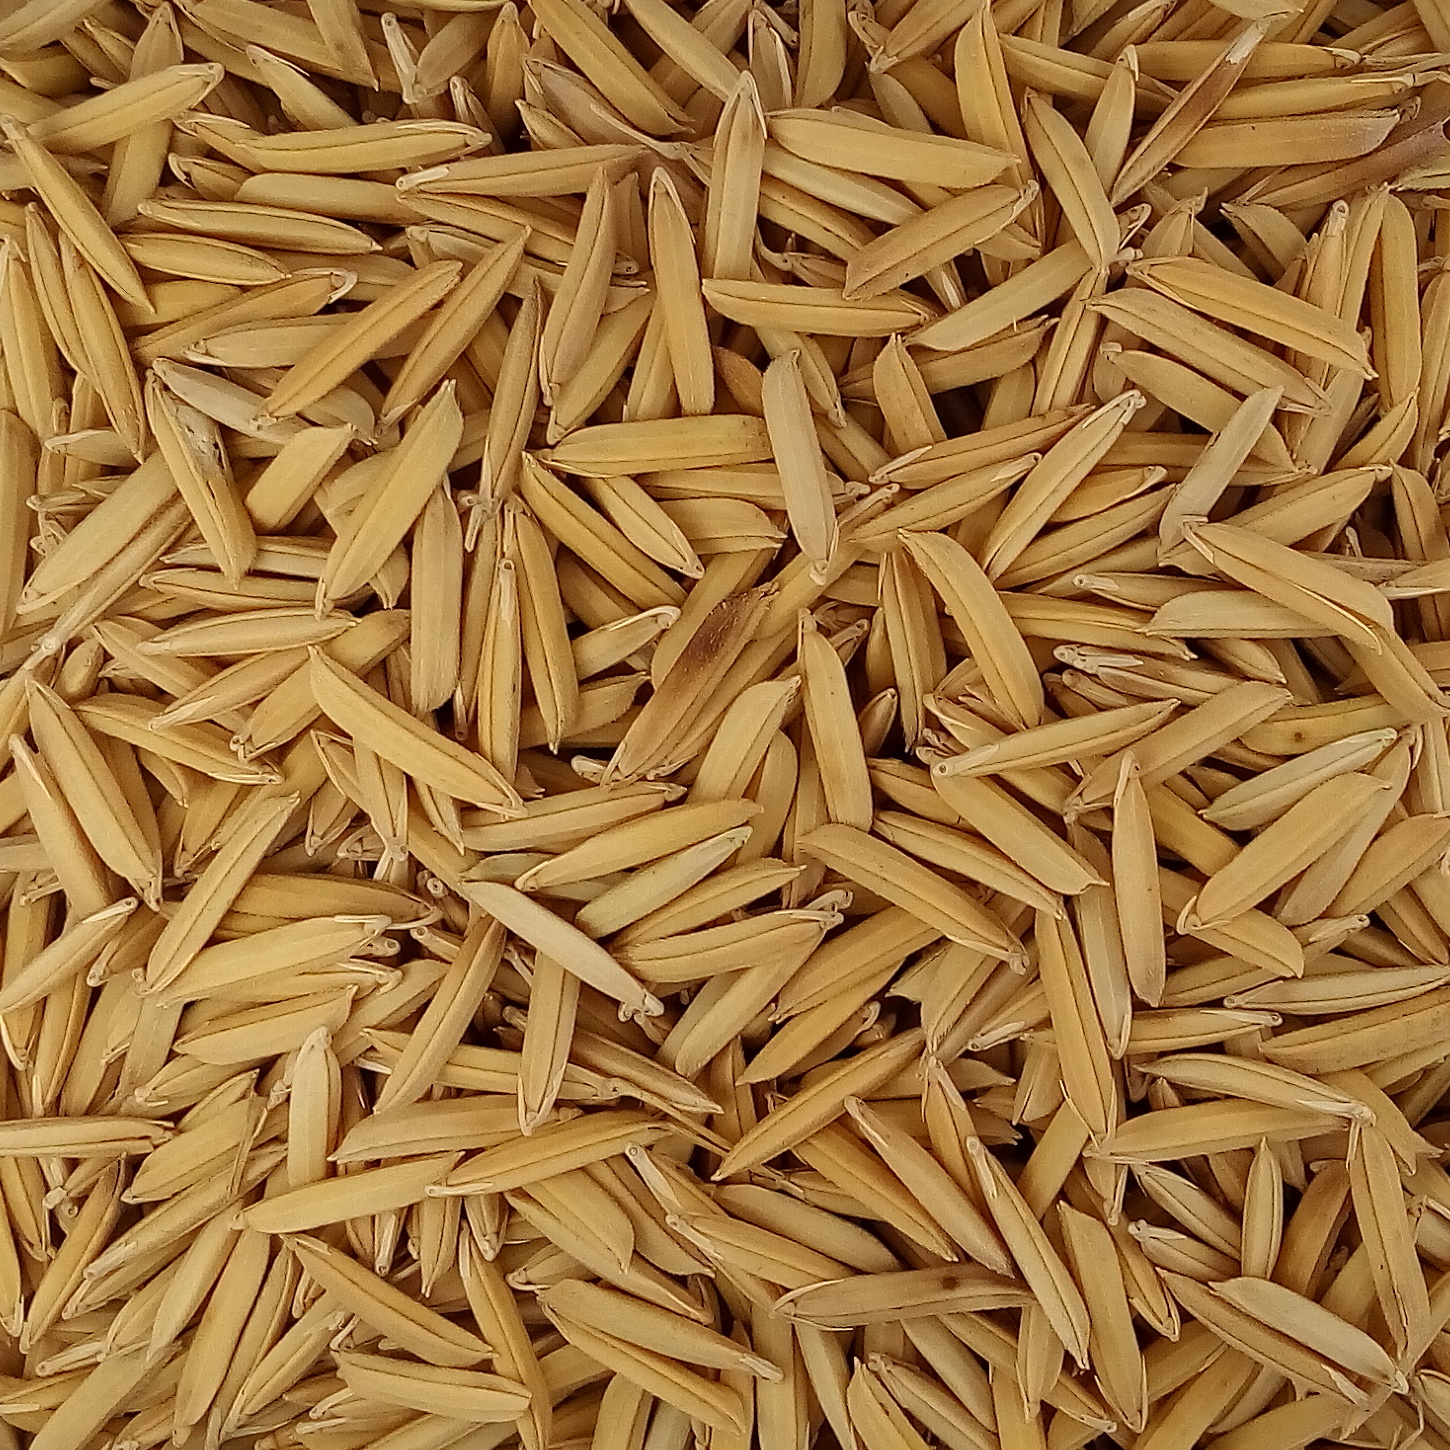
Rice seed variety: 1509